Drinking water

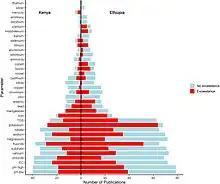
Example for physical and chemical parameters measured in drinking water samples in Kenya and Ethiopia as part of a systematic review of published literature

Physical and chemical parameters include heavy metals, trace organic compounds, total suspended solids, and turbidity. Chemical parameters tend to pose more of a chronic health risk through buildup of heavy metals although some components like nitrates/nitrites and arsenic can have a more immediate impact. Physical parameters affect the aesthetics and taste of the drinking water and may complicate the removal of microbial pathogens.